Hellmuth von Mücke

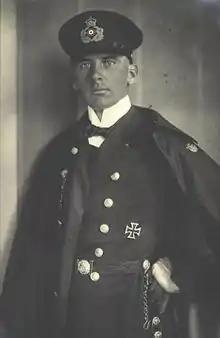

Hellmuth von Mücke (21 June 1881 – 30 July 1957) was an Officer of the Imperial German Navy in the early 20th century and World War I.